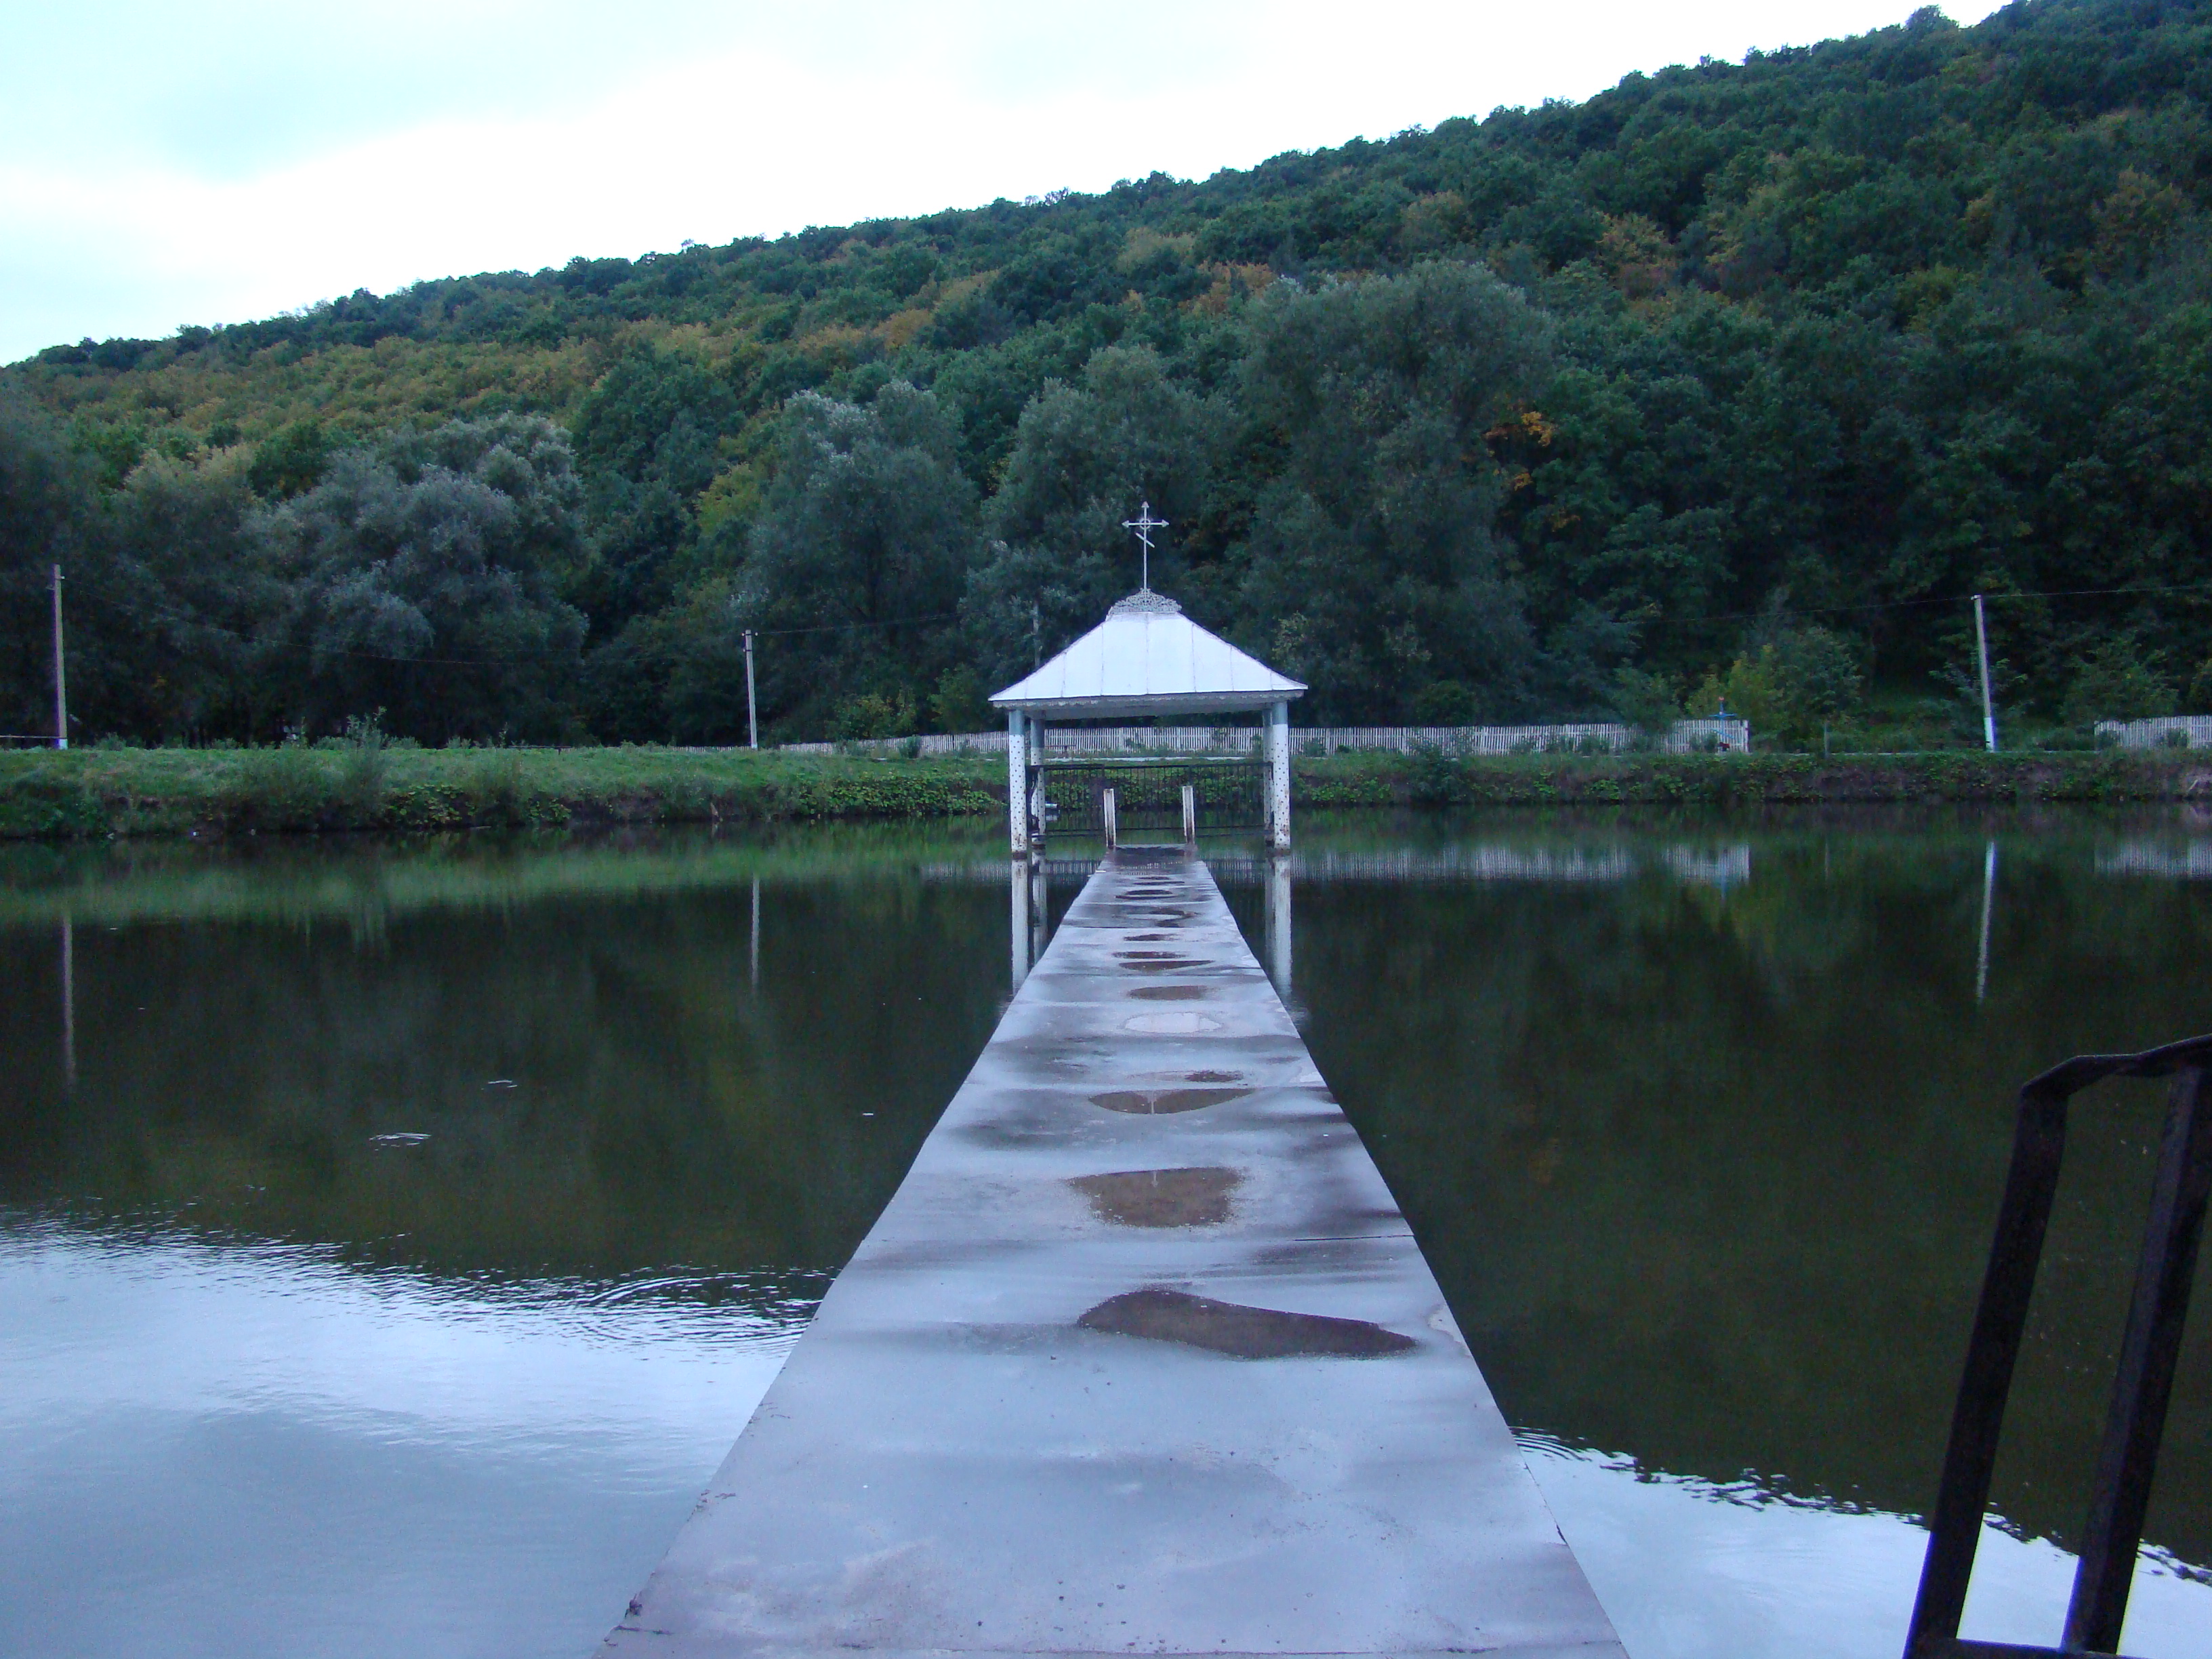
water, lake, river, travel, pond, reflection, reservoir, waterway, sony, ponds, dsch9, moldova